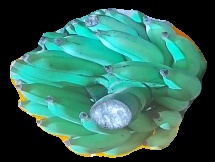
Variety: elakki-bale
Grade: grade2